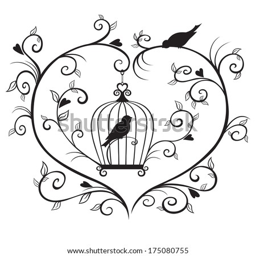
silhouettes of birds in the heart of branches and leaves isolated on white background .